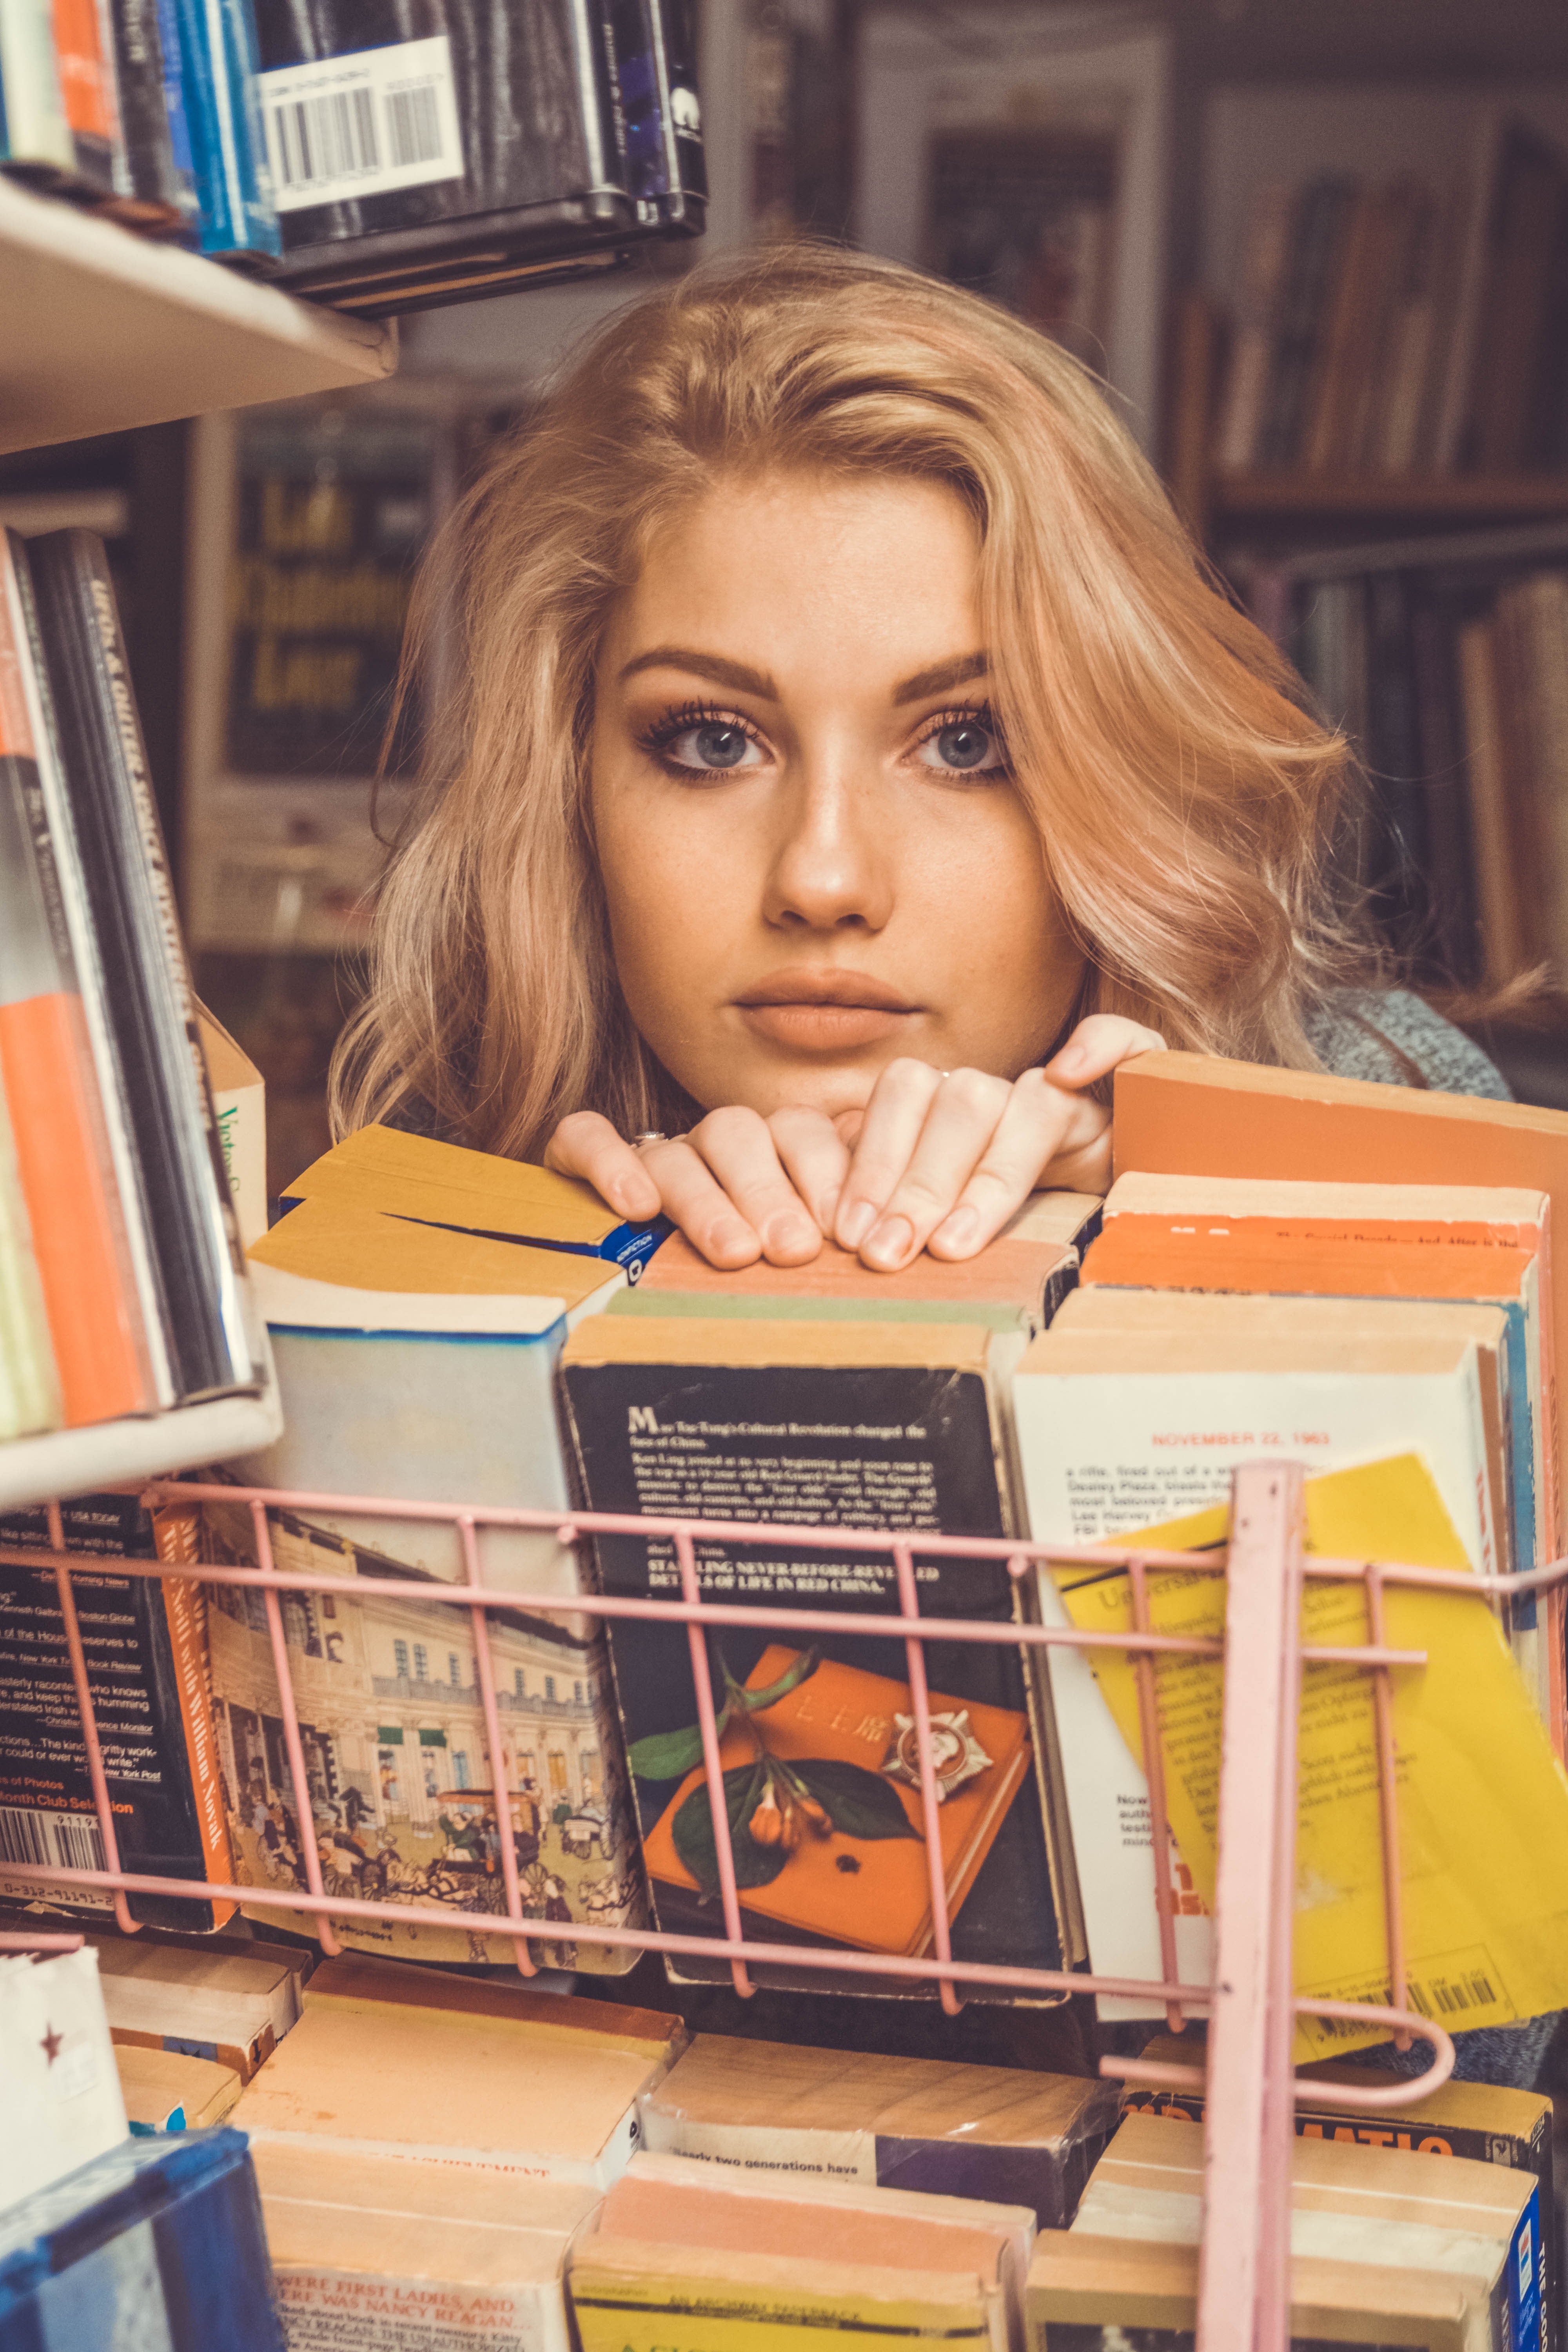
person, reading